Craig Gentry

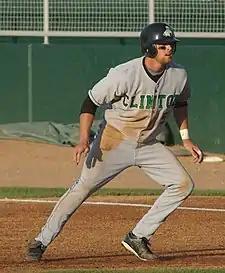
Gentry during his tenure with the Clinton LumberKings, Single-A affiliates of the Texas Rangers, in 2007

Gentry was a multi-sport athlete at Fort Smith Christian High School, and then attended the University of Arkansas – Fort Smith during his freshman and sophomore years. He then attended the University of Arkansas, where he played college baseball for the Arkansas Razorbacks baseball team. The Texas Rangers selected him in the 10th round (298th overall) of the 2006 MLB draft.